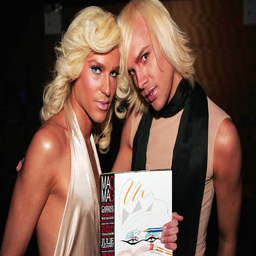
people show off the new magazine .